Simon MacCorkindale

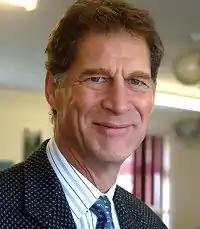
MacCorkindale in 2008

Simon Charles Pendered MacCorkindale (12 February 1952 – 14 October 2010) was a British actor, film director, writer, and producer from Ely, England. He spent much of his childhood moving around owing to his father's career as an officer with the Royal Air Force. Poor eyesight prevented him from following a similar career in the RAF, so he instead planned to become a theatre director. Training at Studio 68 of Theatre Arts in London, he started work as an actor, making his West End debut in 1974. He went on to appear in numerous roles in television, including the series "I, Claudius" and "Jesus of Nazareth", before starring as Simon Doyle in the film "Death on the Nile" (1978). This proved to be a breakthrough role. He appeared in a variety of films and TV series including "Quatermass" (1979), "The Riddle of the Sands" (1979), "The Sword and the Sorcerer" (1982) and "Jaws 3-D" (1983).